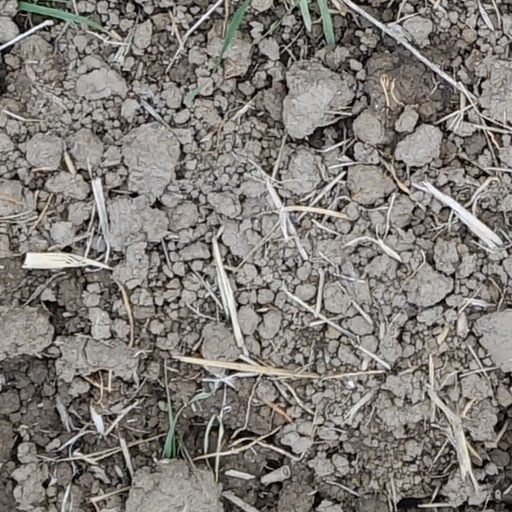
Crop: wheat